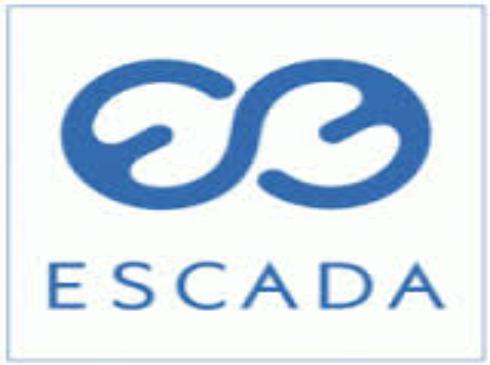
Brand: Escada
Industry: Necessities